United States Post Office (Malone, New York)

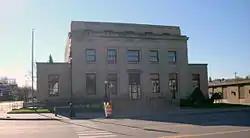
United States Post Office, November 2010

US Post Office-Malone is a historic post office building located at Malone in Franklin County, New York, United States. It was designed and built in 1934, and is one of a number of post offices in New York State designed by the Office of the Supervising Architect of the Treasury Department under Louis A. Simon. The building is in the Classical Revival style and is three stories in height with a five-bay, two-story entrance pavilion, one-story side wings and a two-story rear wing. It is of steel frame construction and clad in yellow brick trimmed with limestone.